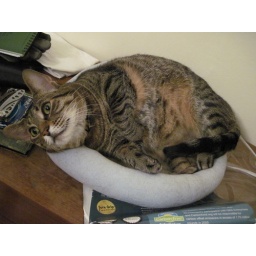
My kitty cat in her little bed